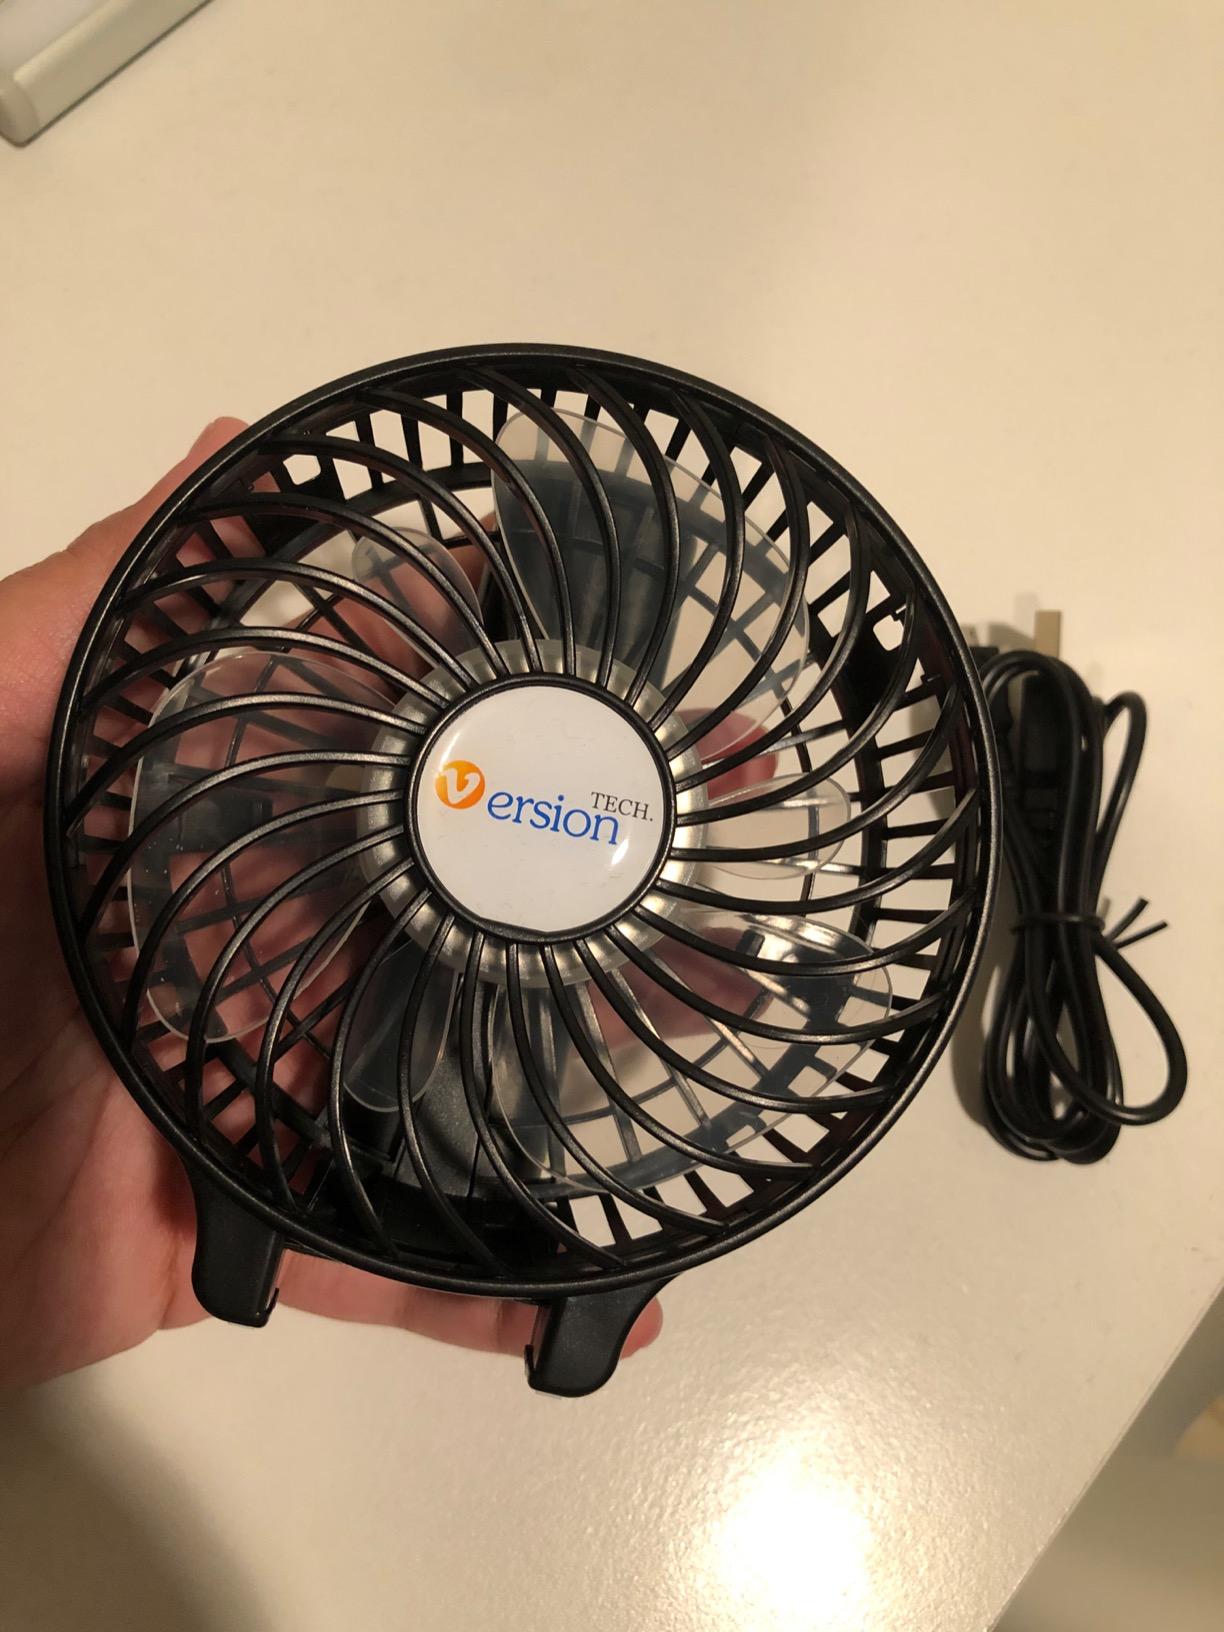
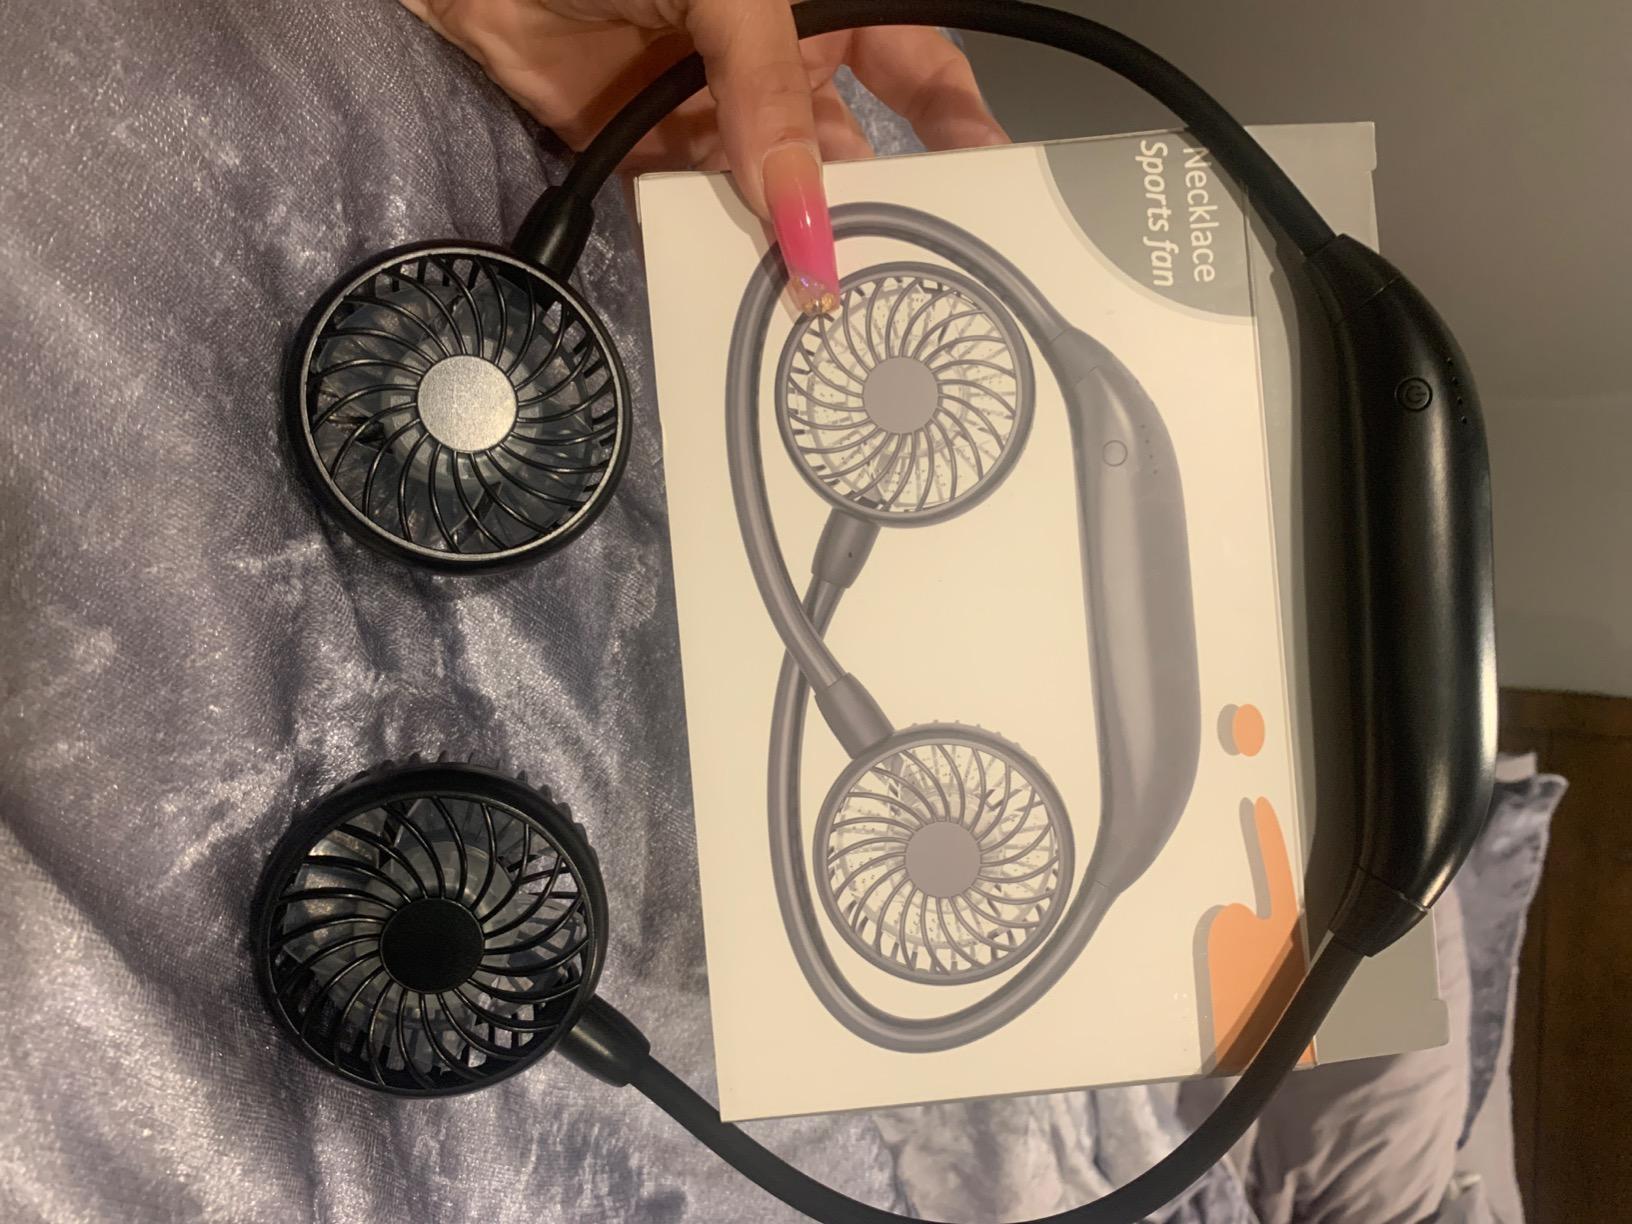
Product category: fan
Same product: no